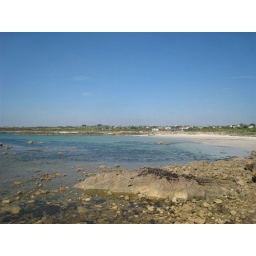
a beach on the coast road, West of Galway in Co. Galway. 5/14/08